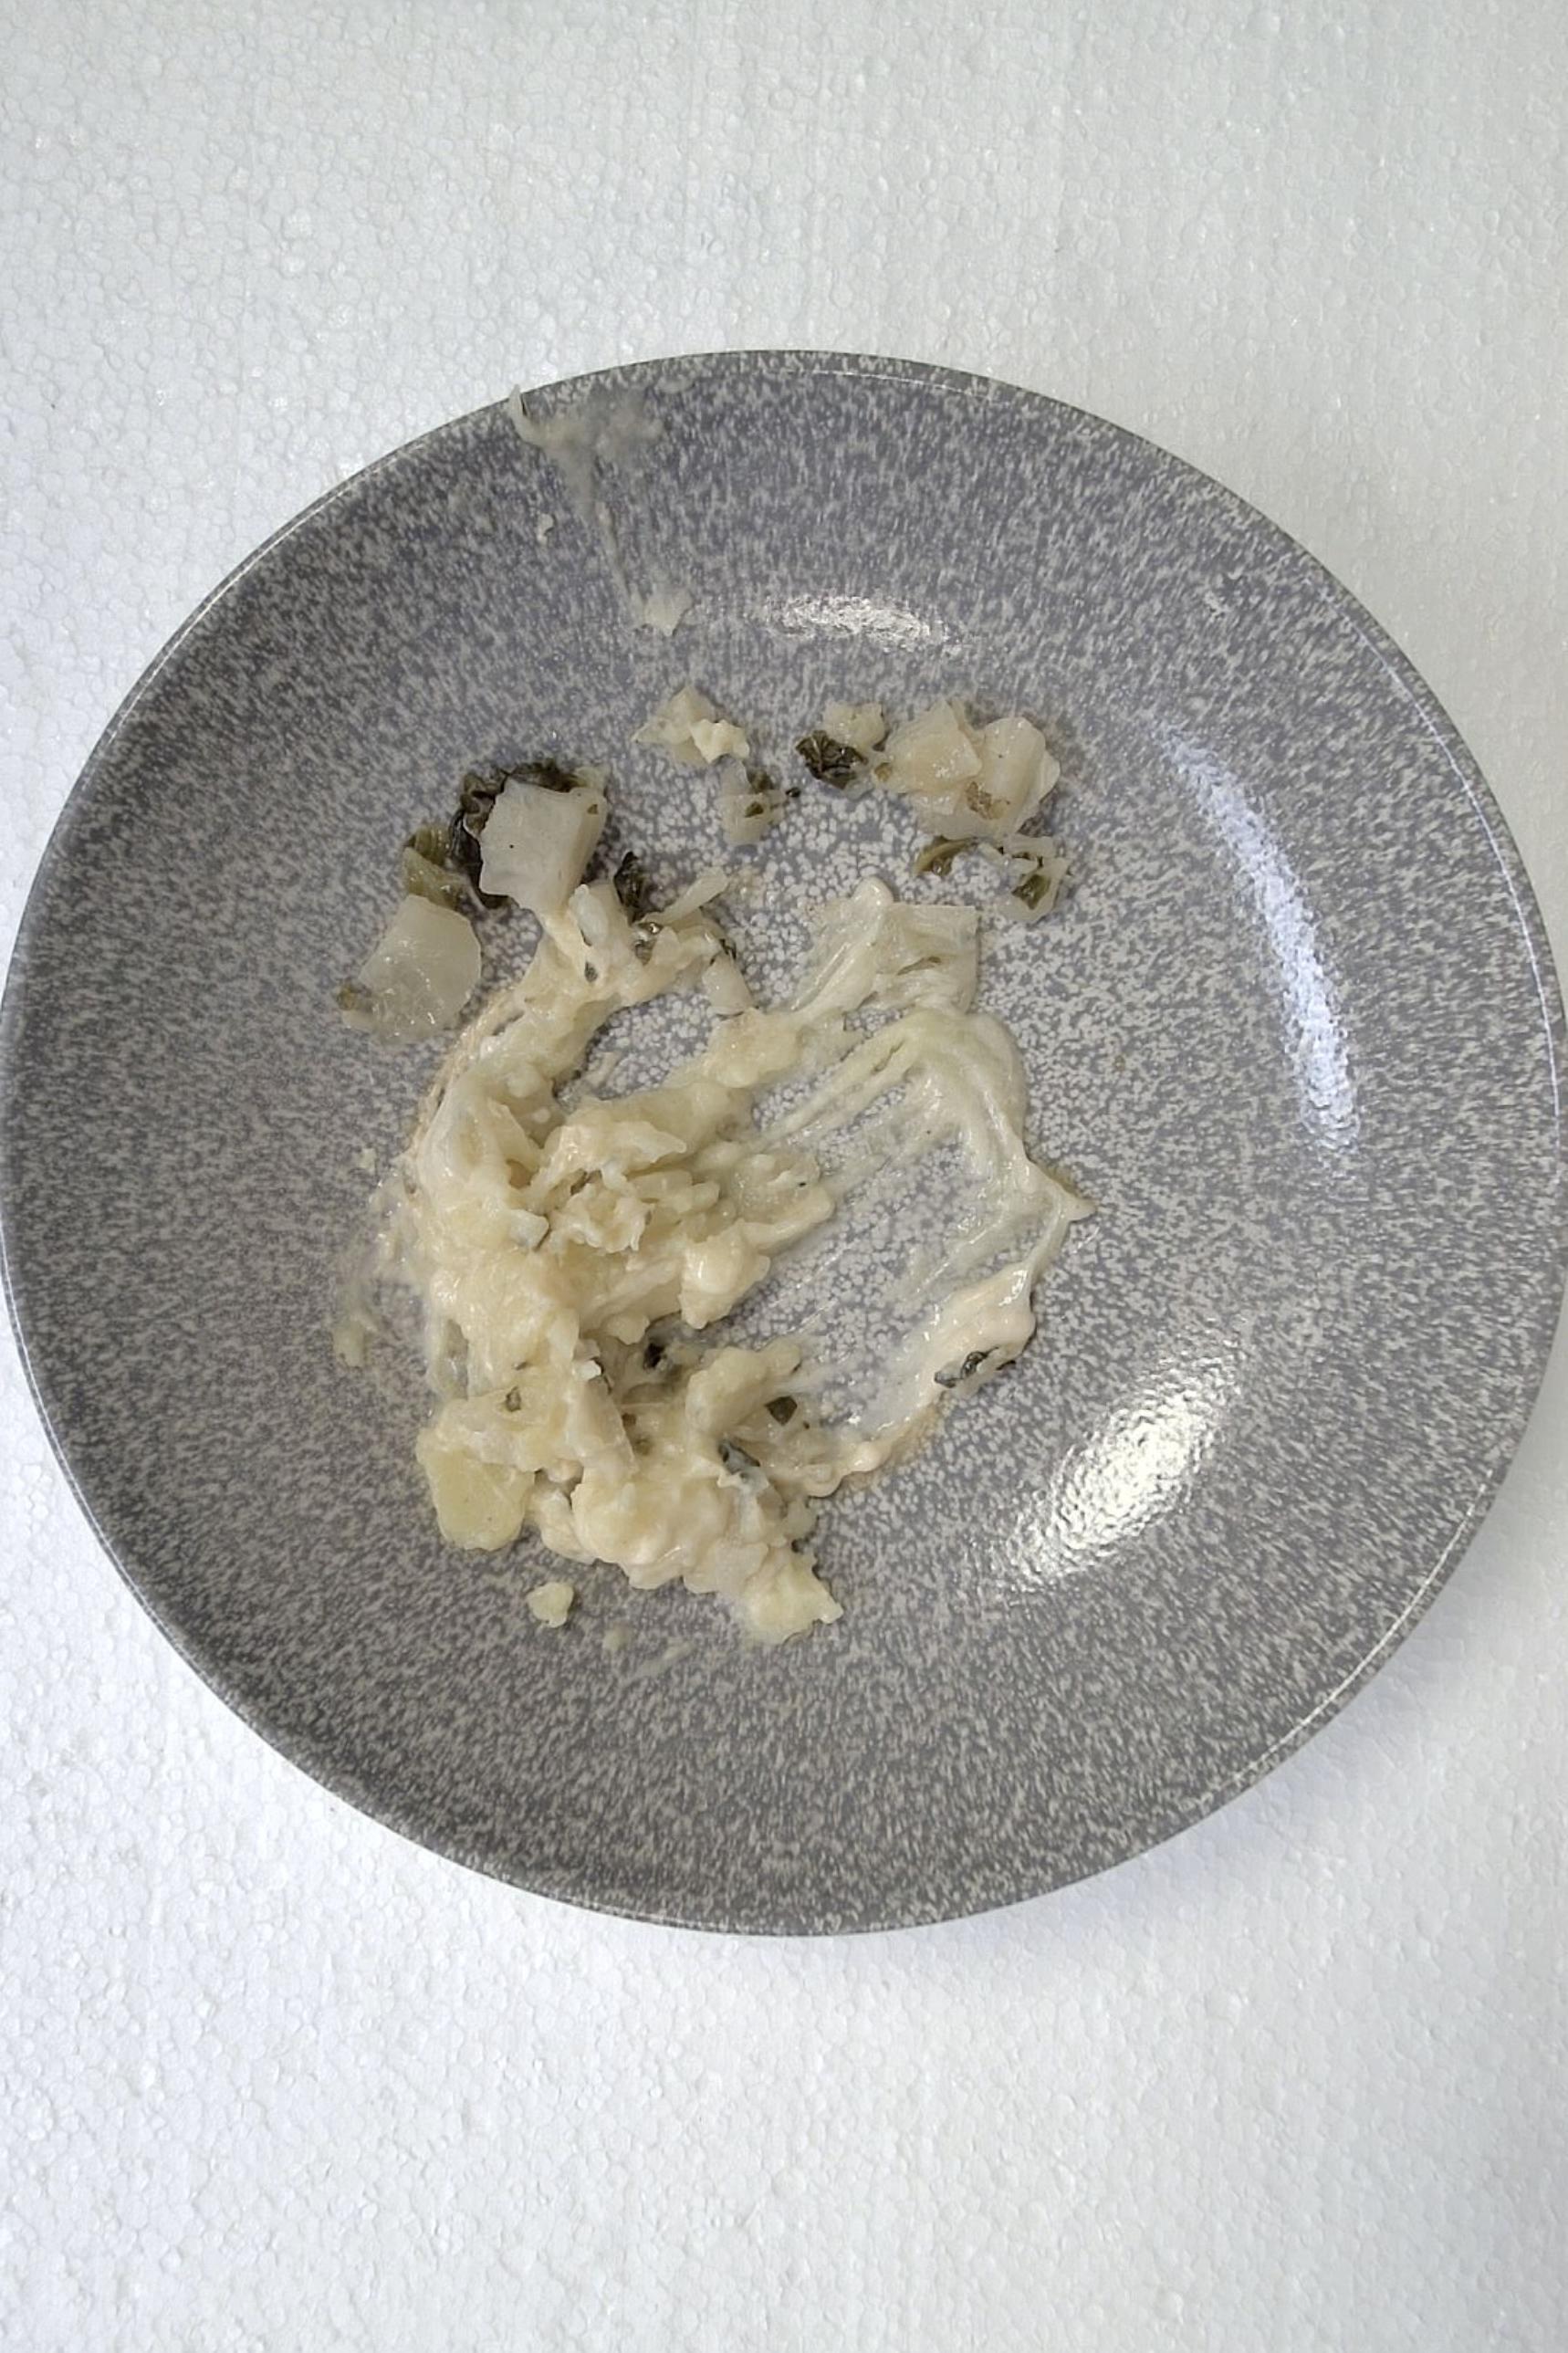
Dish: Pfanne mit Kartoffelpüree , Fleischbällchen gebrüht und Wirsing Zwiebel in Helle Sauce
Portion size: Normale Portion
Ingredients: mashed-potatoes, savoy-cabbage, onion, light-sauce-or-white-sauce, poached-meatballs
Weight as served: 350 g
Energy as served: 383.76 kcal (1.603,440 kJ)
Fat: 22.84 g (saturated: 7.97 g)
Carbohydrates: 28.33 g (sugar: 5 g)
Protein: 14.74 g
Salt: 3.41 g
Weight after return: 0 g
Energy after return: 0 kcal